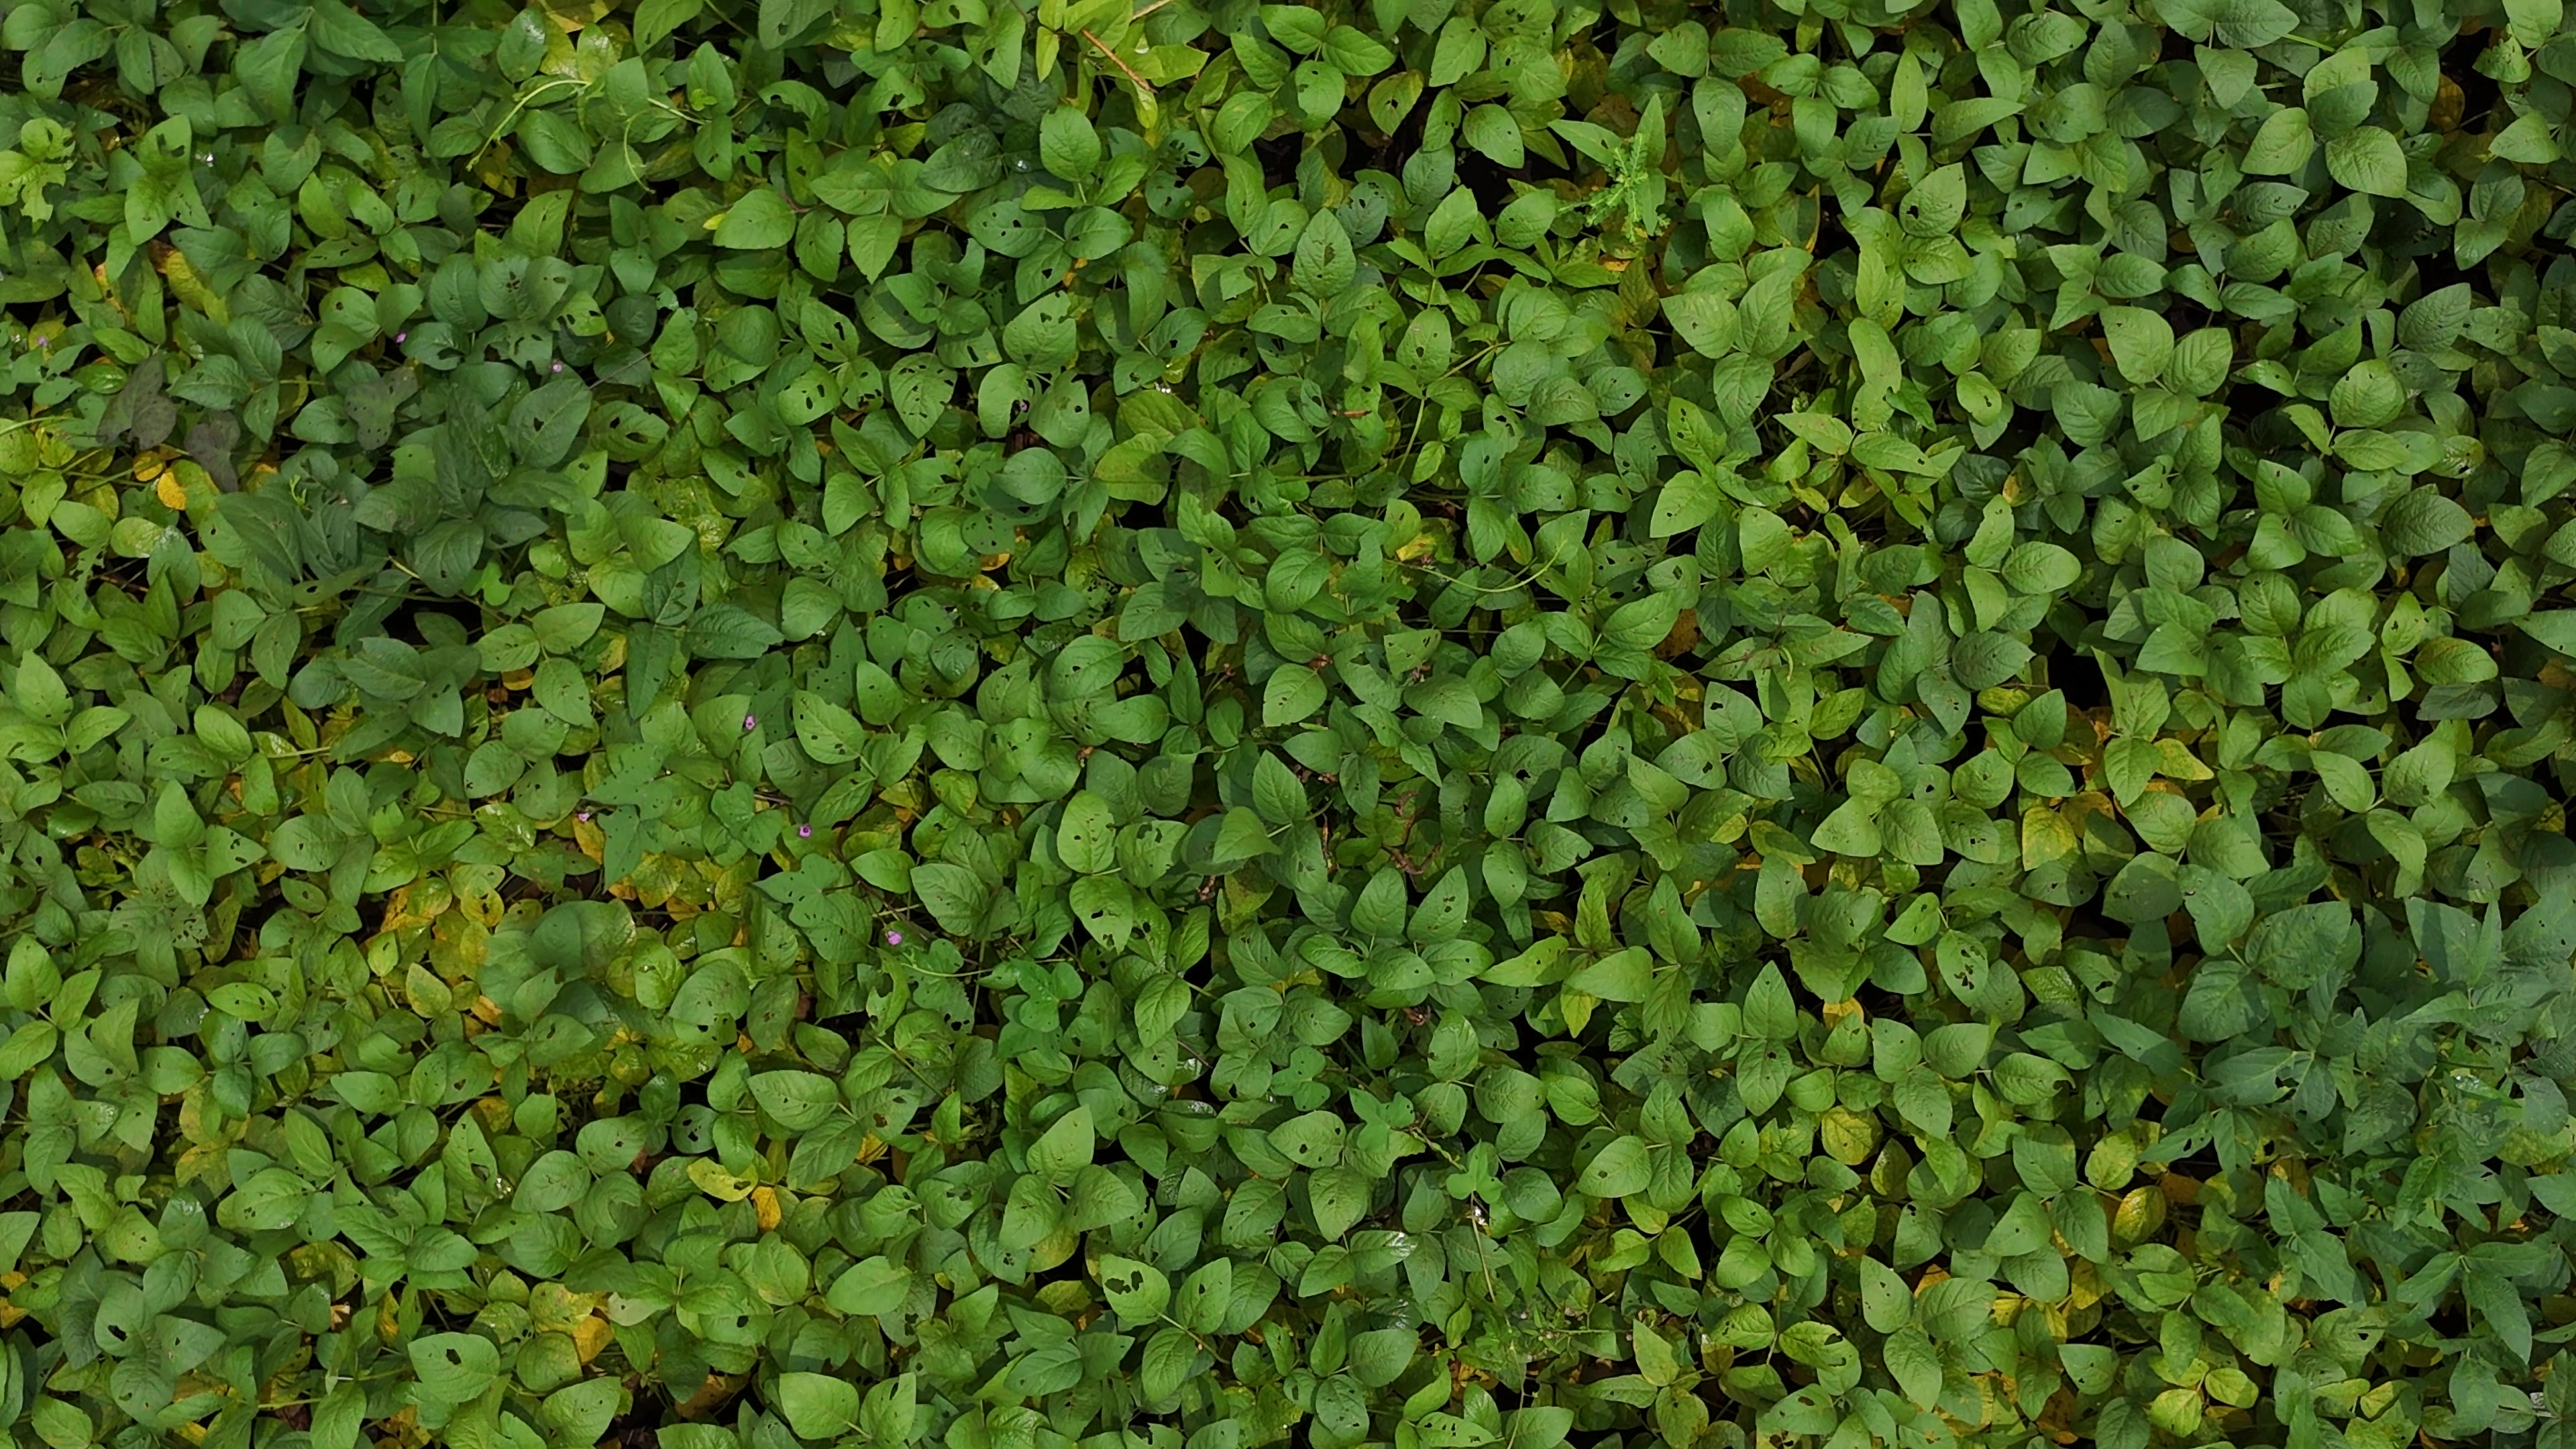
Label: Mosaic